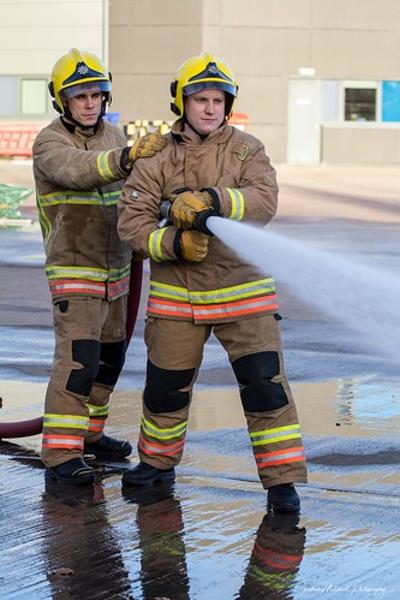
回答: おいやめろ。アイツはもうそれ以上飲めないぞ